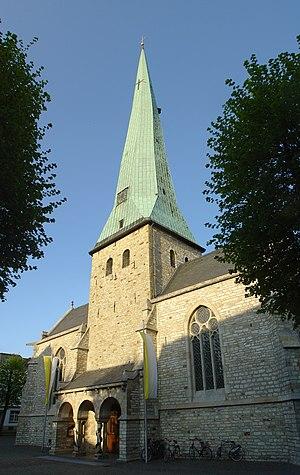
Un clocher tors ou clocher flammé est un clocher dont la flèche est spiralée, souvent couverte d'ardoise. Le clocher d'une église se compose le plus souvent d'une tour carrée en pierre sur laquelle repose une pyramide coiffée d'une flèche.